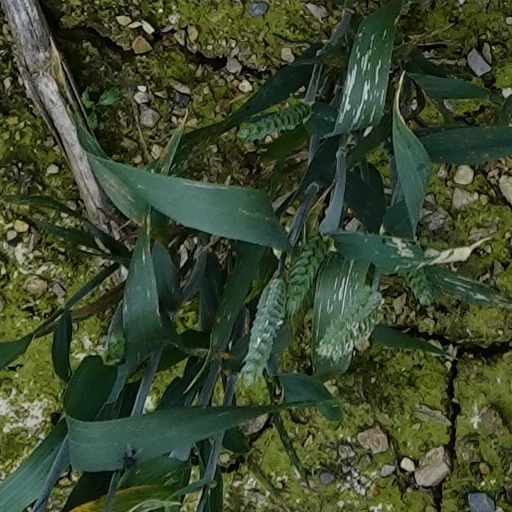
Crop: wheat